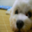
Label: dog